Abbey of St. Märgen

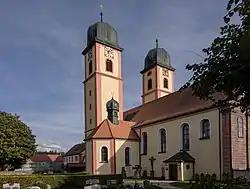

The Abbey of St. Märgen is a former Augustinian canons monastery in St. Märgen in the Black Forest in Germany, which was founded around 1118 under the name "Cella Sanctae Mariae" ("Chapel of St. Mary"). The German form of the name, "Maria-Zell", changed over the centuries through "Marienzell", "Sante Merien" and "St. Mergen" to the present name of the abbey and village, "St. Märgen". The Baroque abbey church of St. Mary of the Assumption ("Mariä Himmelfahrt") is today the Roman Catholic parish church of St. Märgen and one of the most important Marian pilgrimage churches in the Archdiocese of Freiburg.